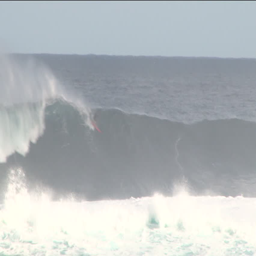
lone surfer catches big wave , loses balance and jumps before the wave breaks over him